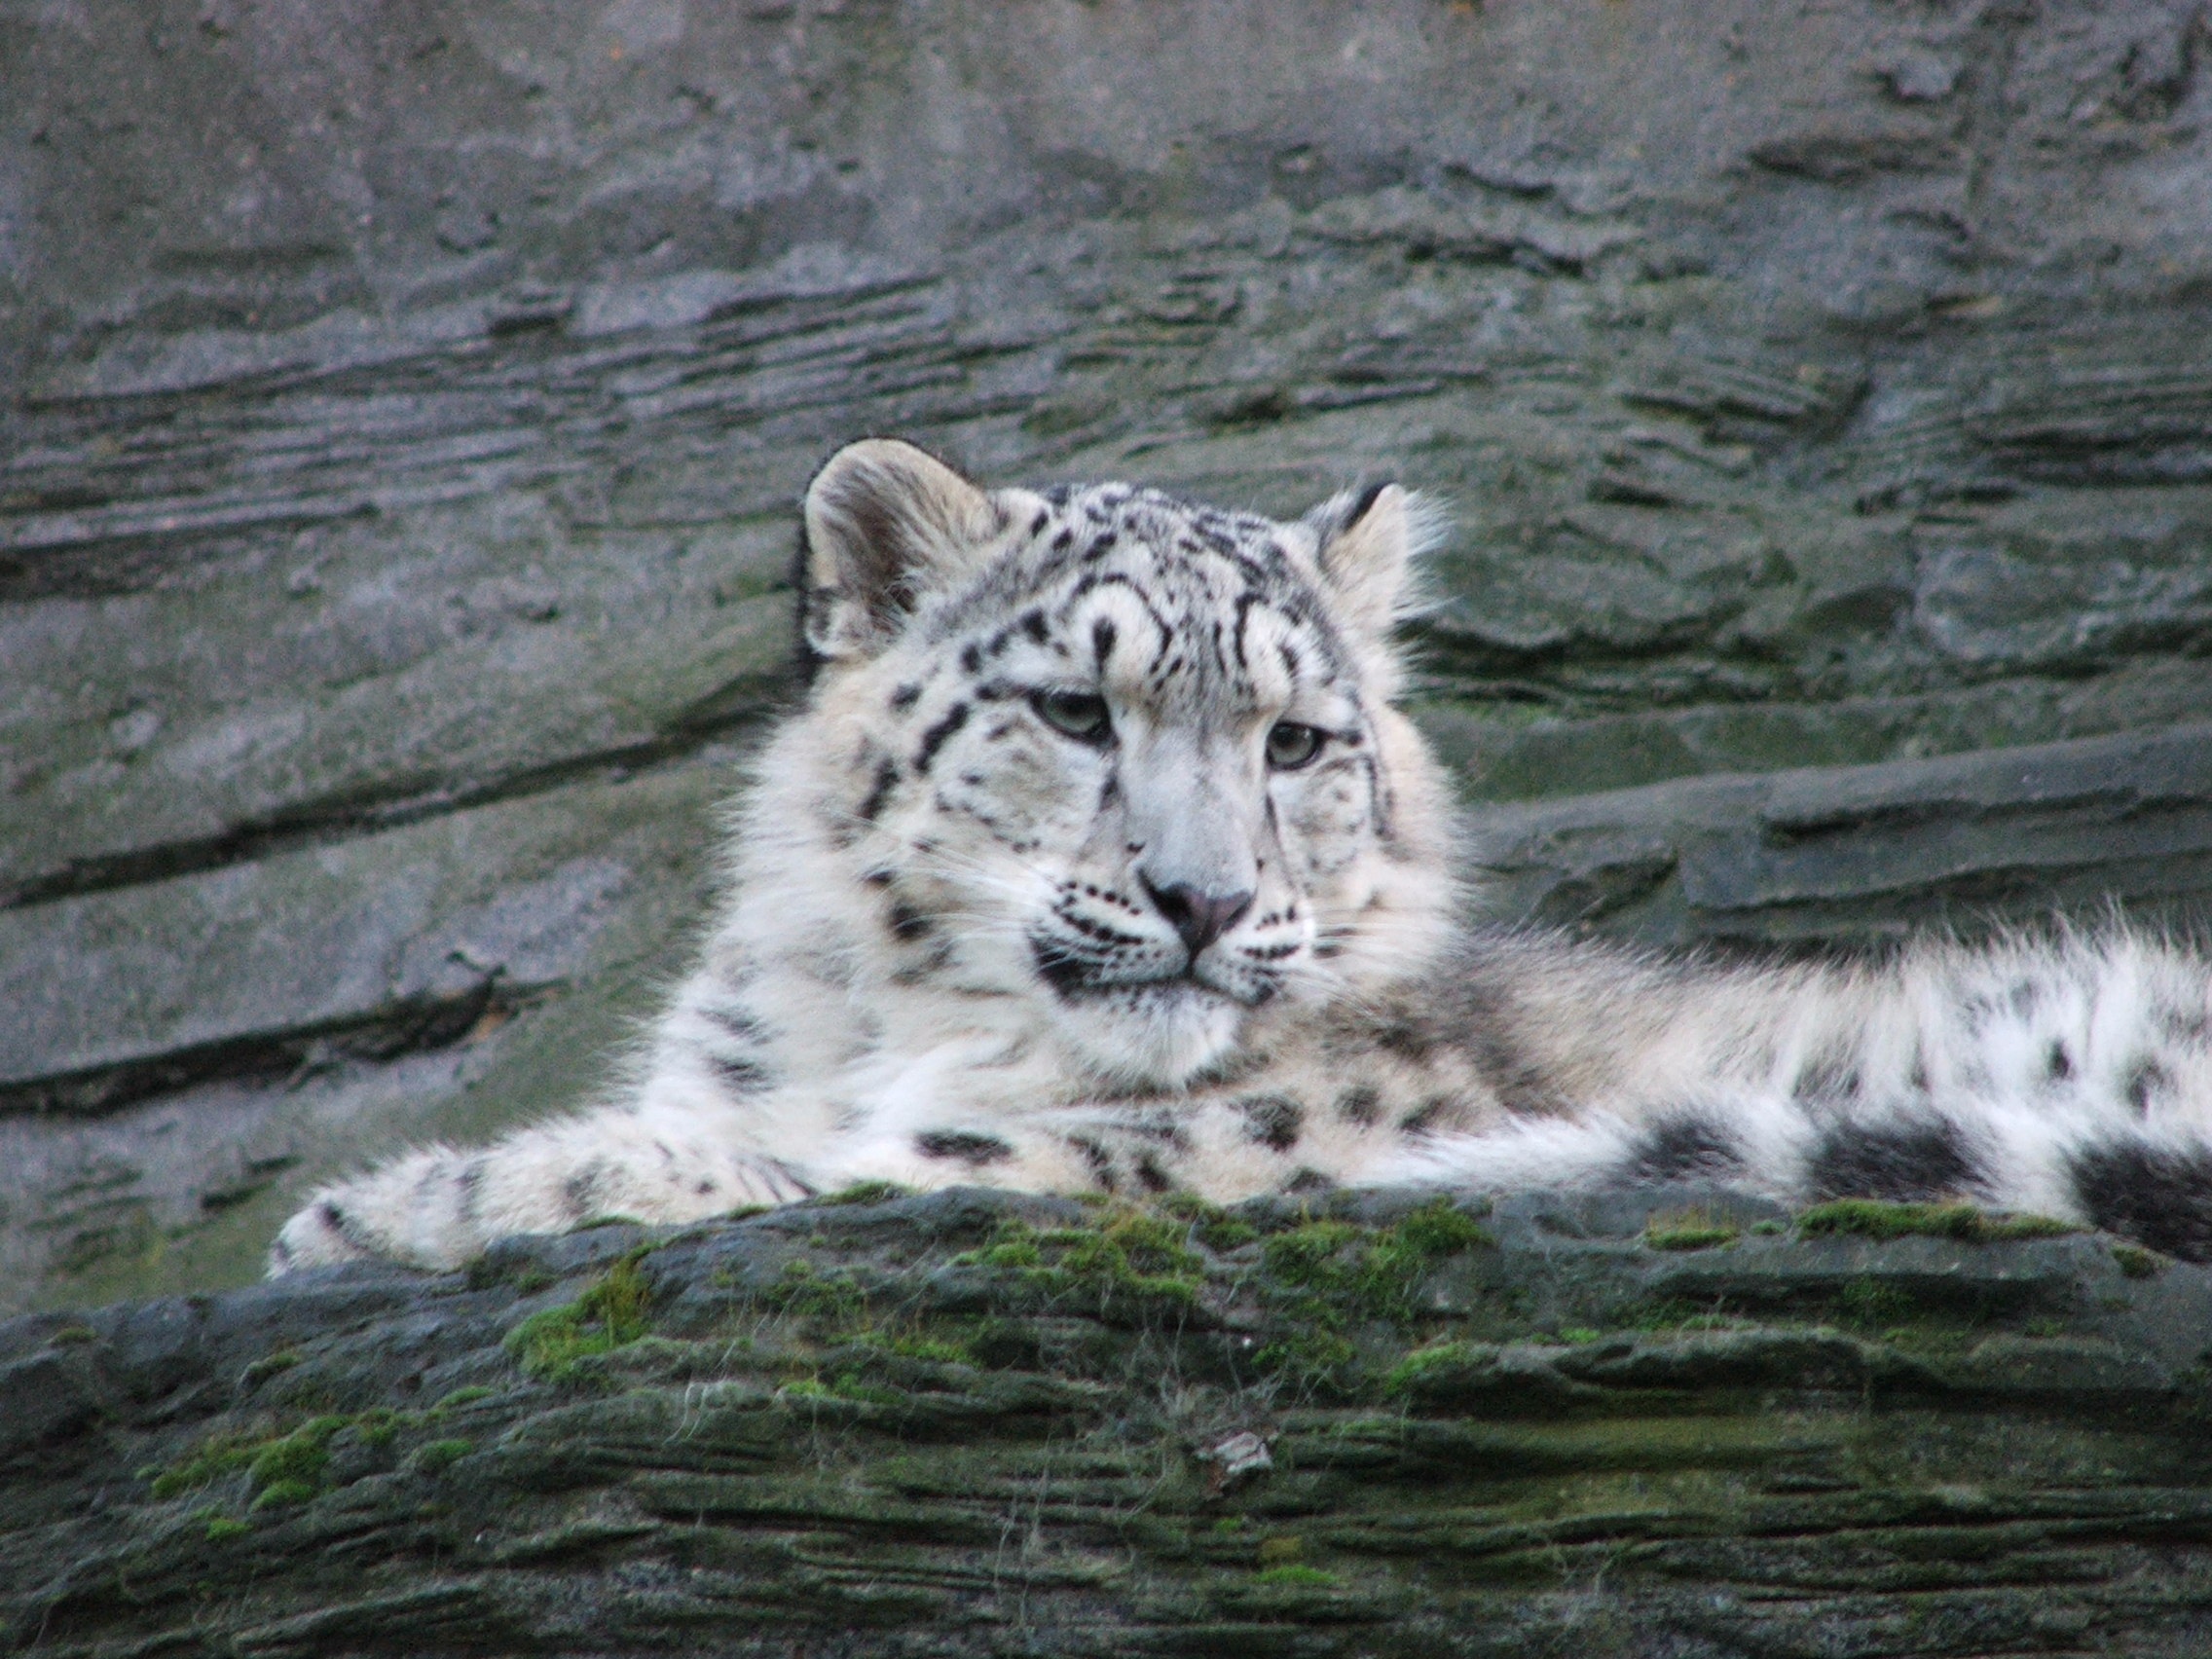
nature, wildlife, wild, zoo, fur, cat, feline, mammal, fauna, tiger, animals, vertebrate, snow leopard, big cats, cat like mammal